Courtenay Warner

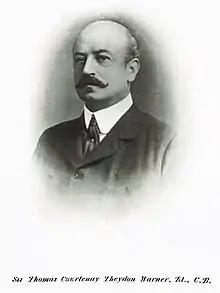
Sir Courtenay Warner, about 1911

Warner was an officer in the 3rd (Militia) Battalion, Oxfordshire and Buckinghamshire Light Infantry, where he became major on 13 January 1902. He received the honorary rank of lieutenant-colonel on 2 August 1902, and later served as lieutenant-colonel in command and honorary colonel of the battalion. He received the CB on 25 June 1909, and was made a baronet on 9 July 1910, of Brettenham Park, Suffolk.